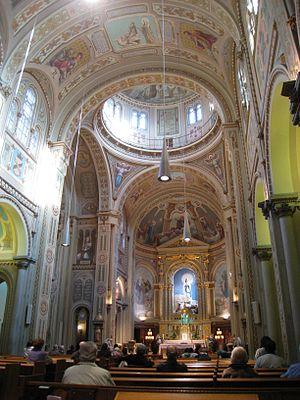
La chapelle Notre-Dame-de-Lourdes de Montréal est un lieu de culte catholique situé au 430, rue Sainte-Catherine Est, à Montréal, au Canada.